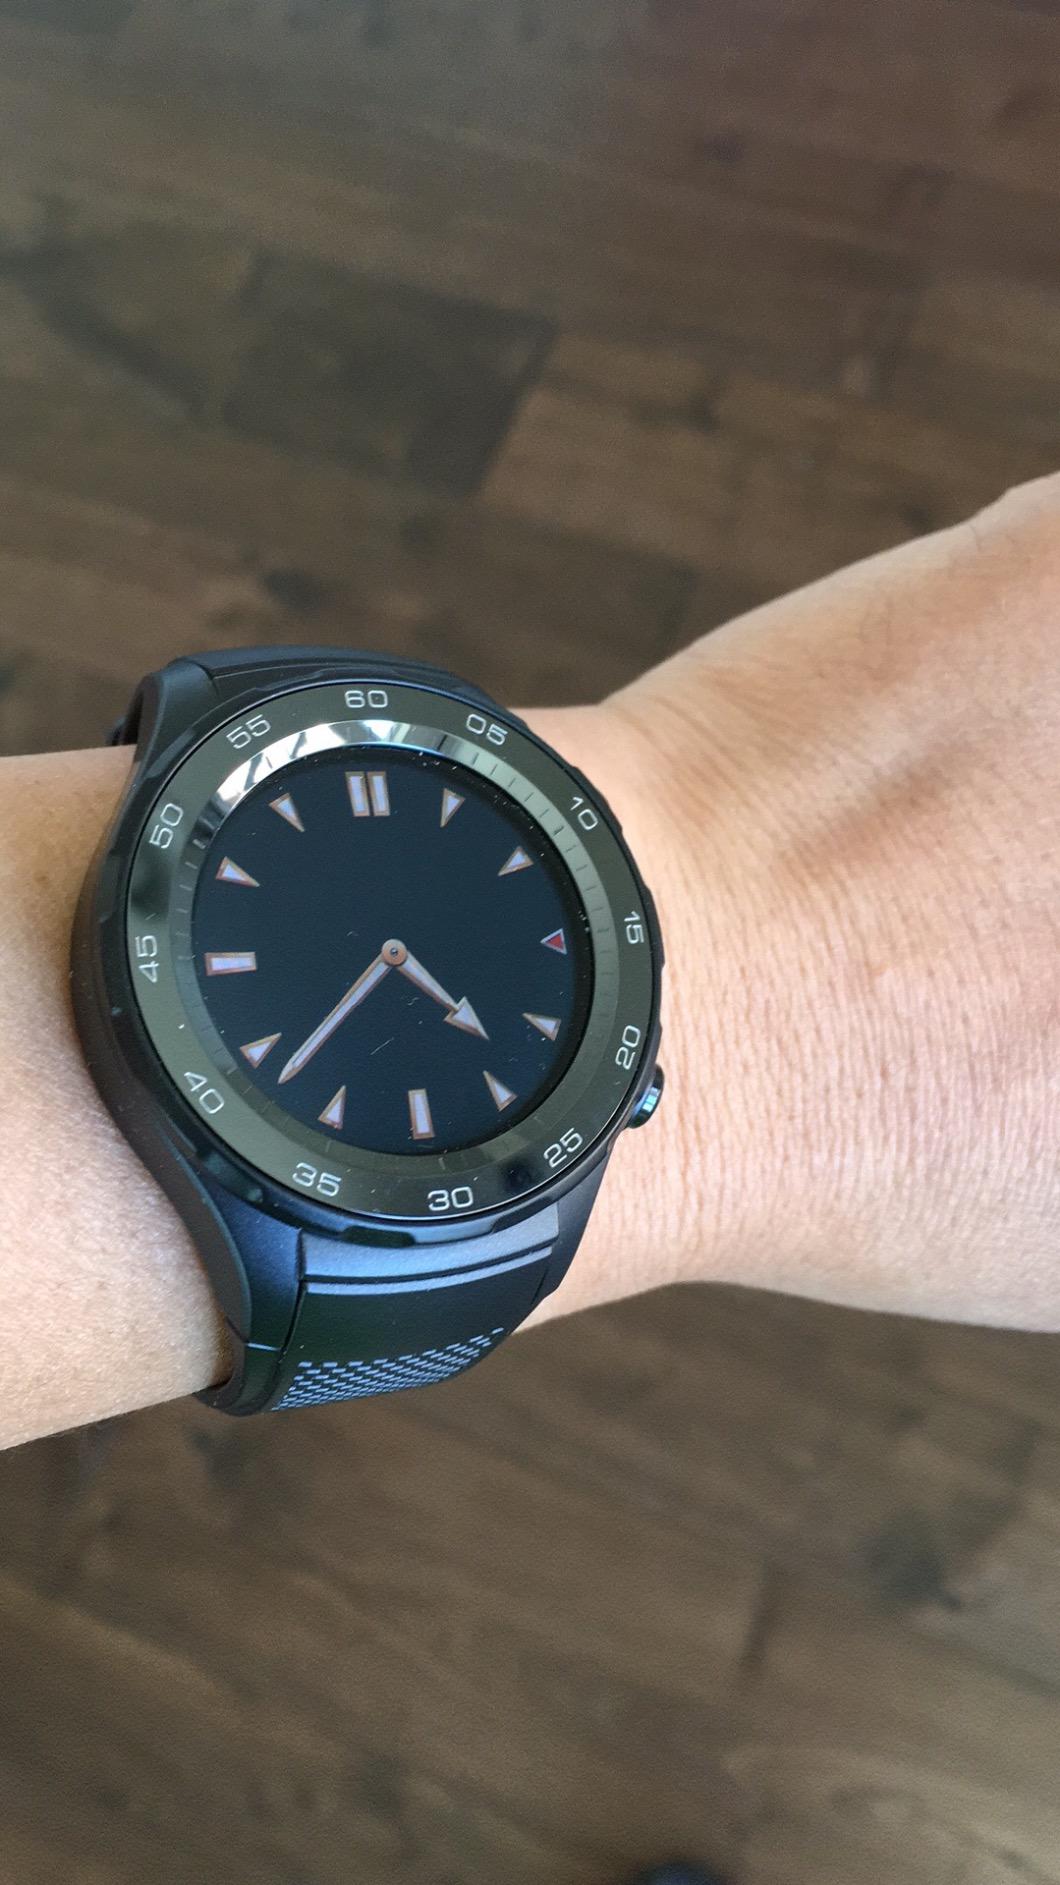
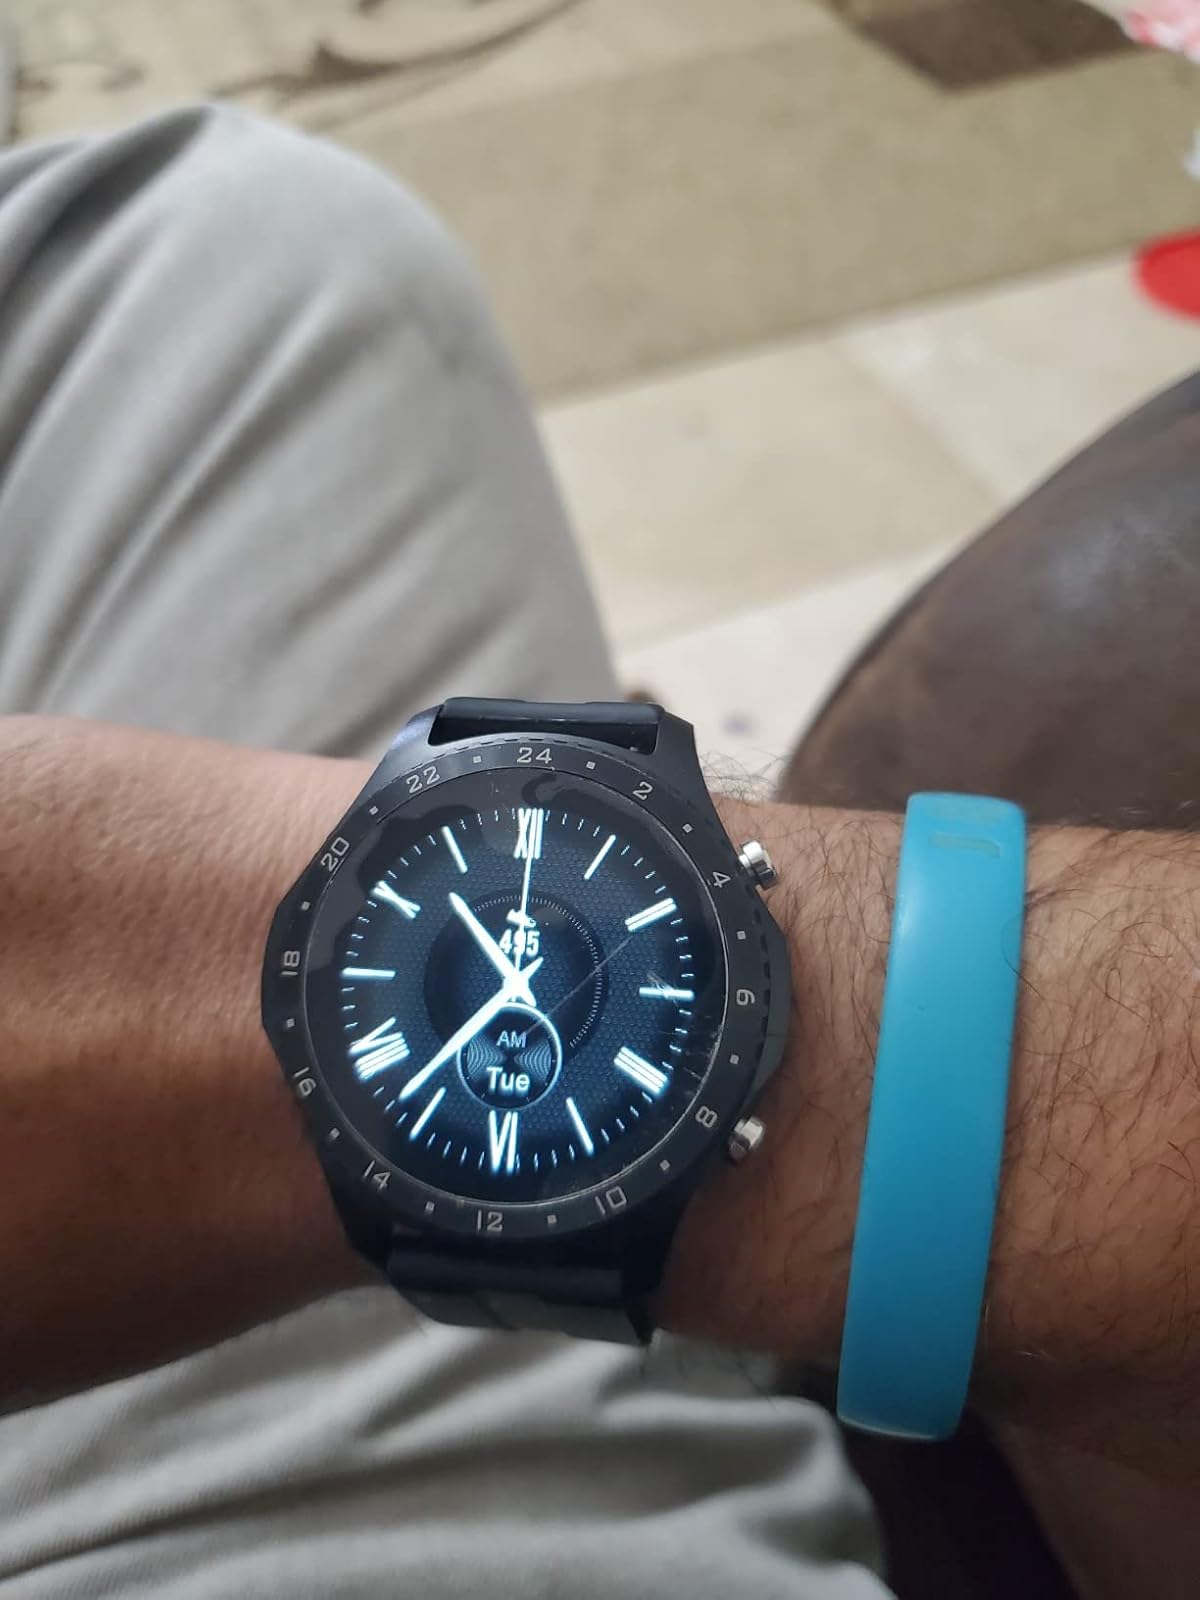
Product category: smartwatch
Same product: no